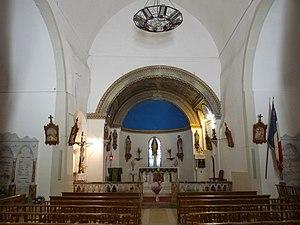
Autel principal, église de Formiguères, Pyrénées-Orientales, France
L'église Sainte-Nativité-Notre-Dame est une église catholique romane située à Formiguères, en France.